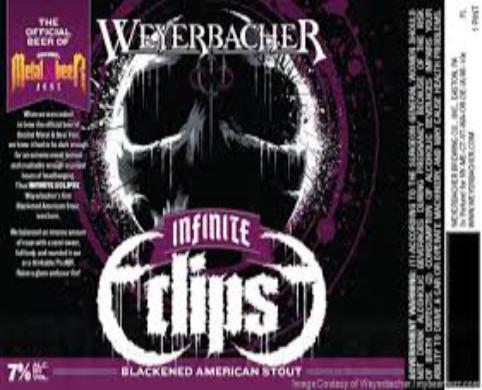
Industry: Necessities